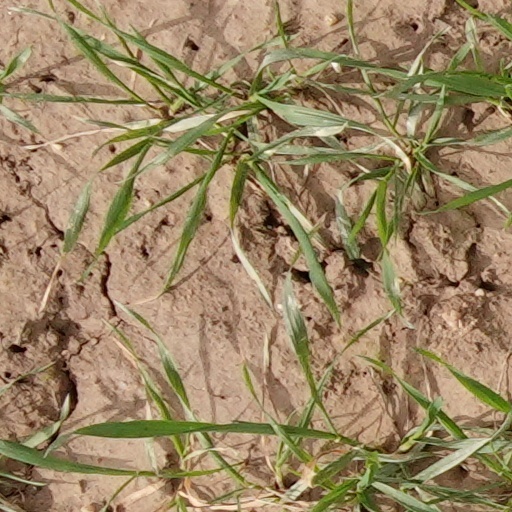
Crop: wheat